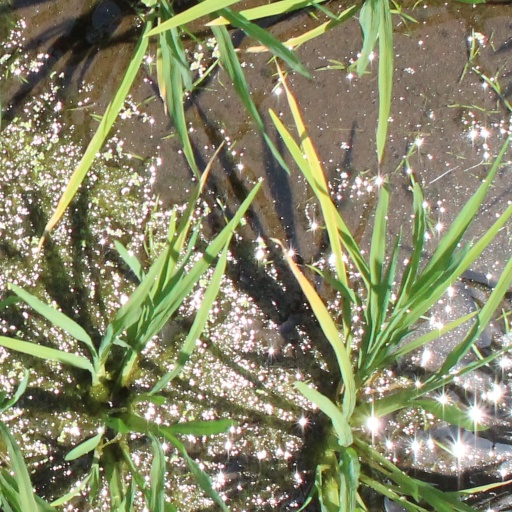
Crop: rice